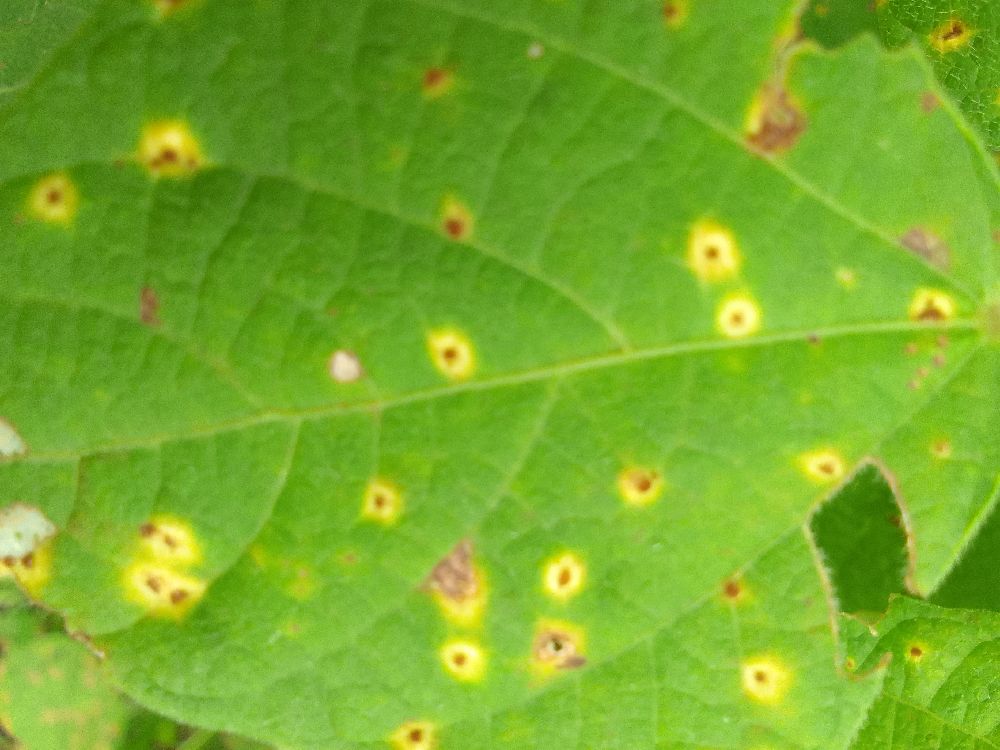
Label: rust